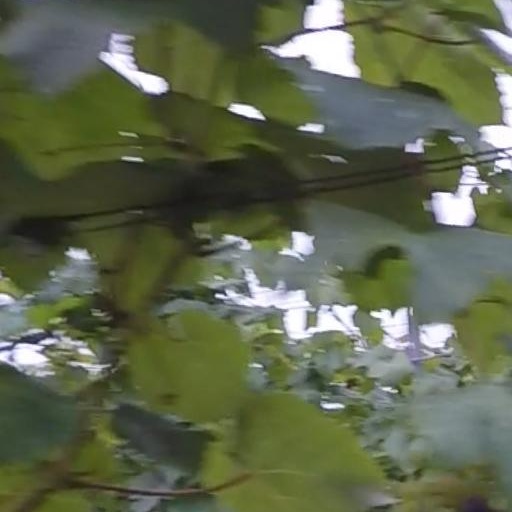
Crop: grape